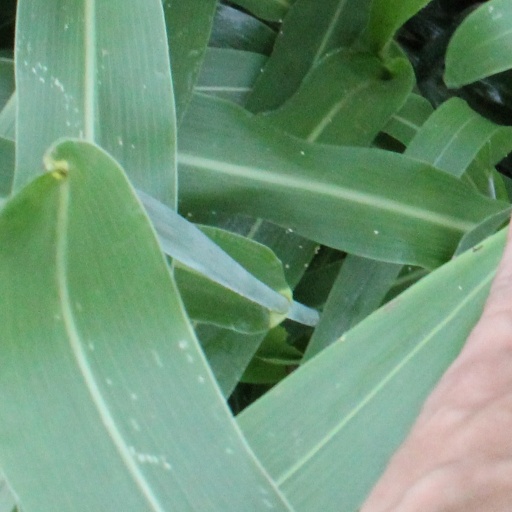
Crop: sorghum